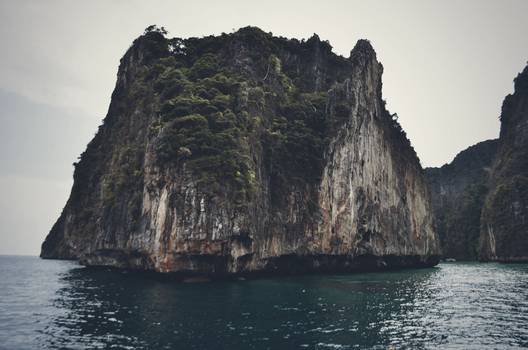
Label: No Watermark